Tulipa sylvestris

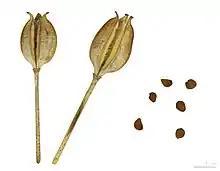
"Tulipa sylvestris" - MHNT

Tulipa sylvestris, the wild tulip or woodland tulip, is a Eurasian and North African species of wild tulip, a plant in the lily family. Its native range extends from Portugal and Morocco to western China, covering most of the Mediterranean and Black Sea Basins, and Central Asia. The species is also cultivated as an ornamental and naturalized in central and northern Europe as well as a few scattered locations in North America.